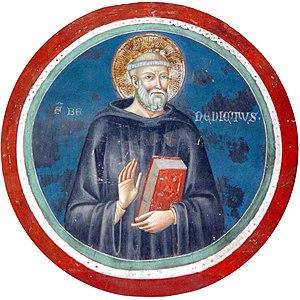
Cet article présente la liste des édifices bénédictins en Belgique, actifs ou ayant existé sur le territoire belge actuel, c'est-à-dire des monastères, des abbayes et des prieurés qui suivent la règle de saint Benoît, mais sans tenir compte des communautés cisterciennes et trappistes. Avant l'établissement de tels édifices, des constructions intermédiaires ont pu voir le jour et servir de point d'ancrage.
La congrégation de Subiaco Mont-Cassin est une union internationale d'abbayes et de maisons bénédictines faisant partie de la confédération bénédictine au sein de l'Ordre de Saint-Benoît, dont l'origine remonte au XVᵉ siècle. En 2013 la Congrégation Cassinese rejoignait celle de Subiaco. Le titre de la Congrégation devenait “Sublacense Cassinese”.